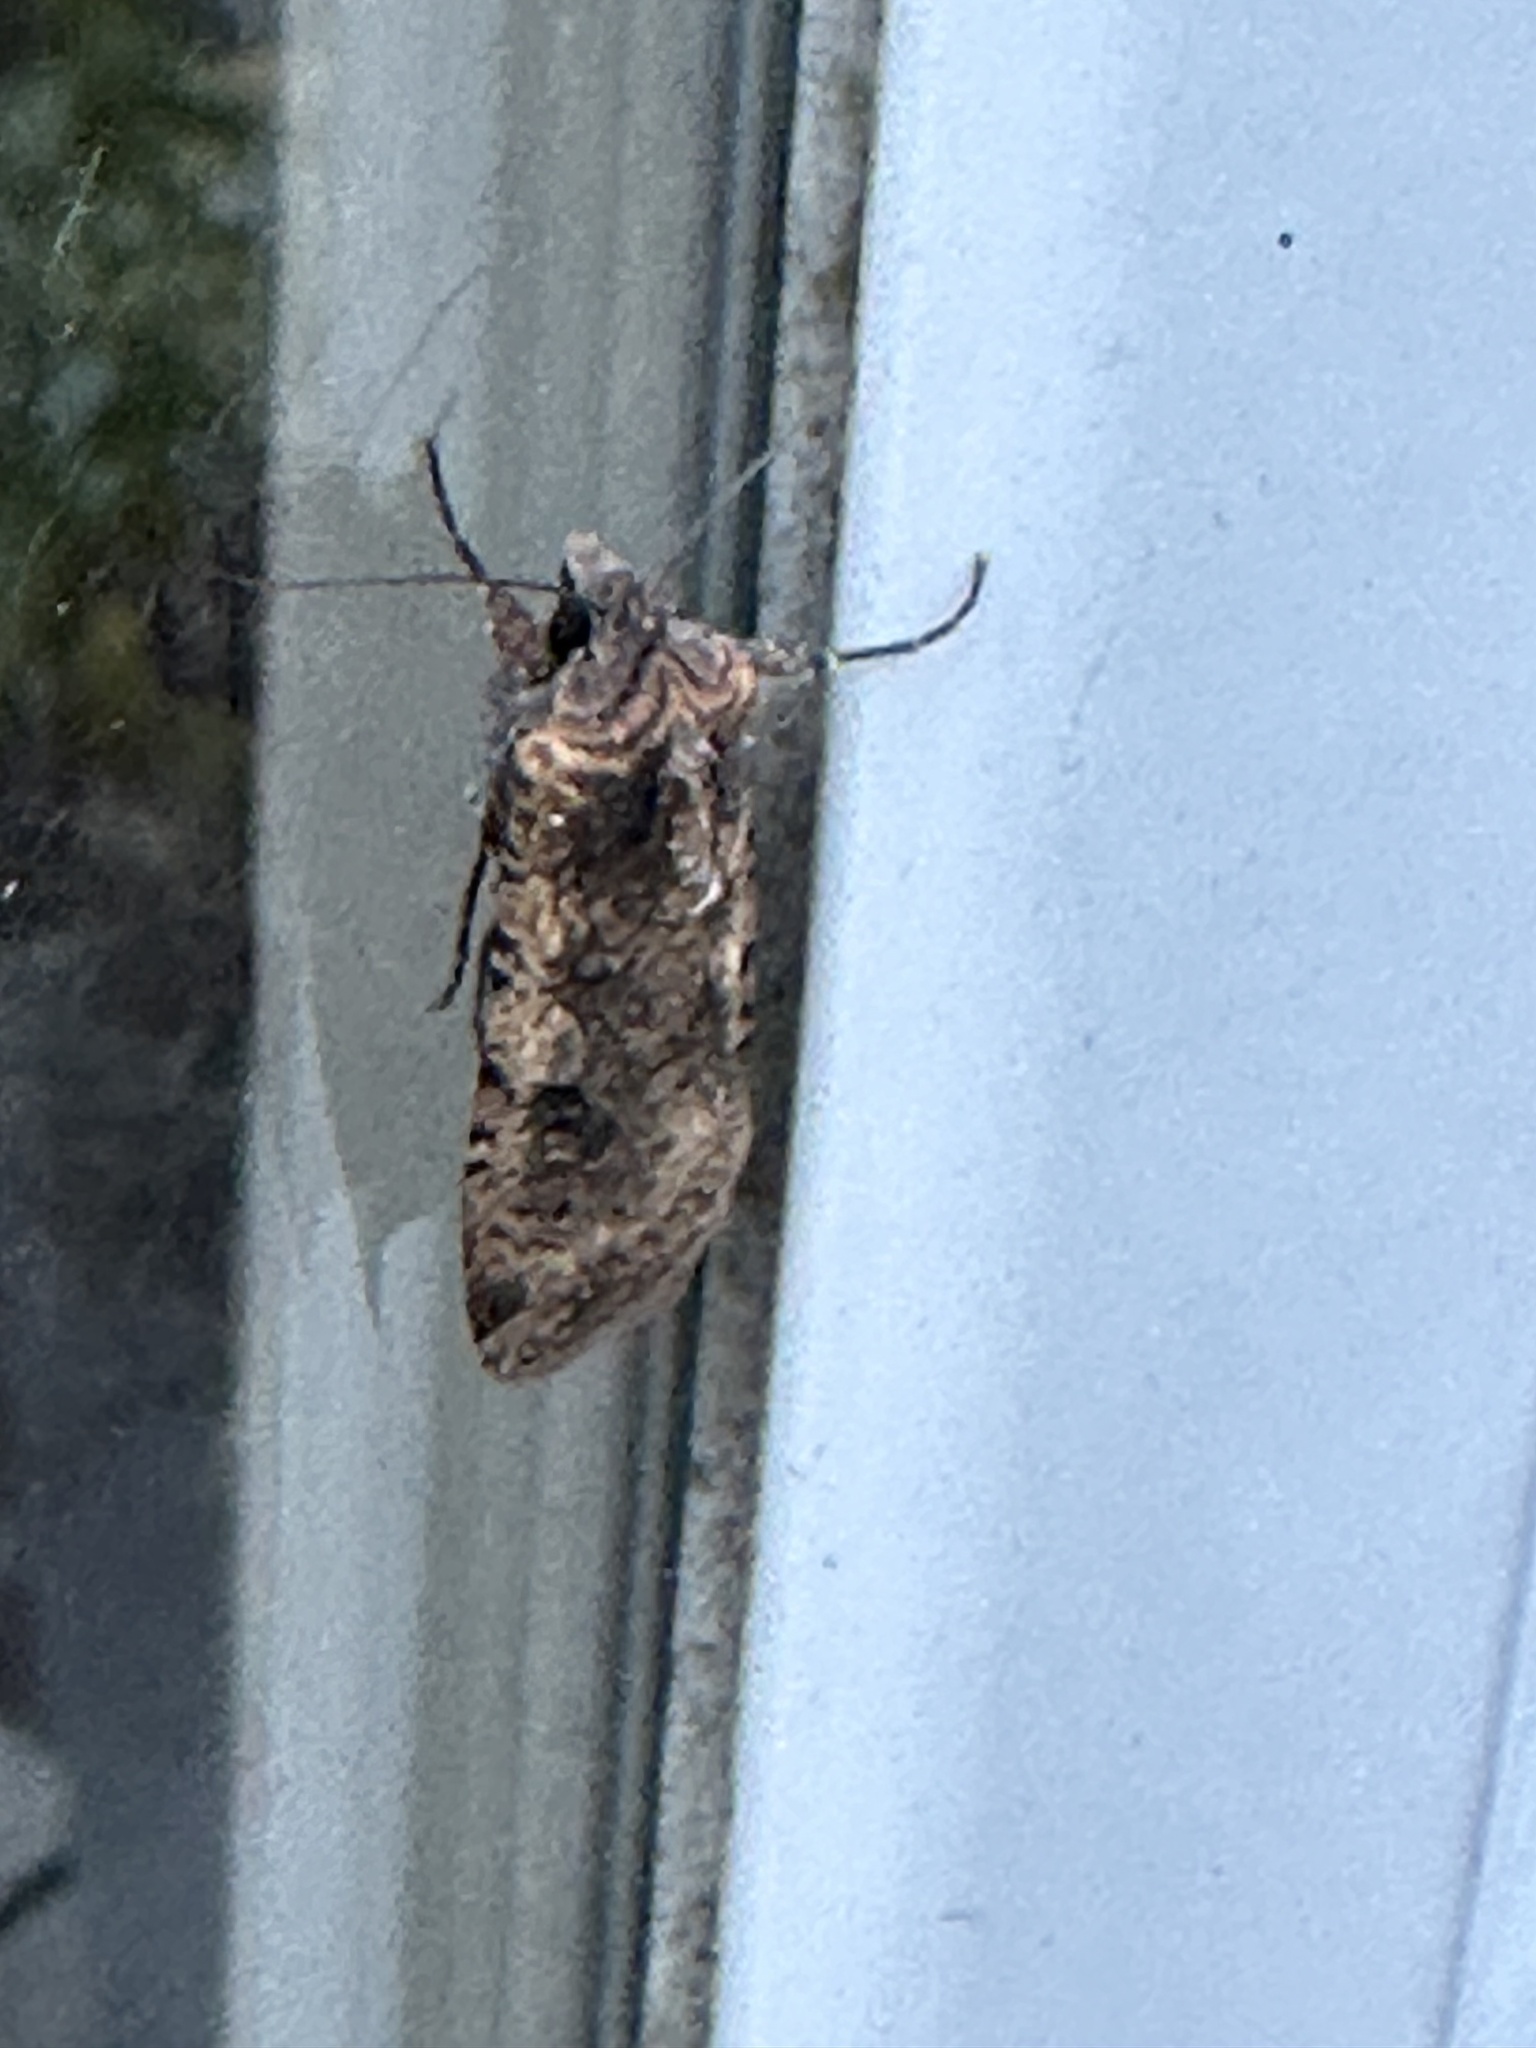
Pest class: cutworms